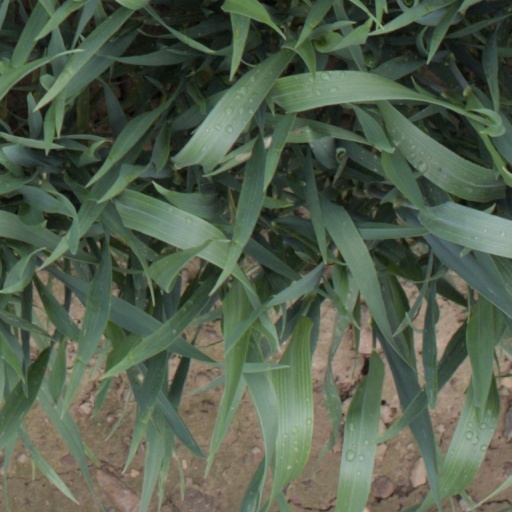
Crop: wheat